Worshipful Company of Wax Chandlers

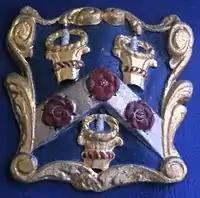

The Company received a Grant of Arms from Sir Thomas Holme, Clarenceux King of Arms, on 3 February 1485, the year following the College of Arms' foundation; the Charter of foundation of the College of Arms and that incorporating the city of Gloucester are the only known Charters of Richard III other than that which established the Wax Chandlers' Company. There were minor changes (grant of supporters and their modification), but not to the escutcheon or crest, in 1530 and 1536.